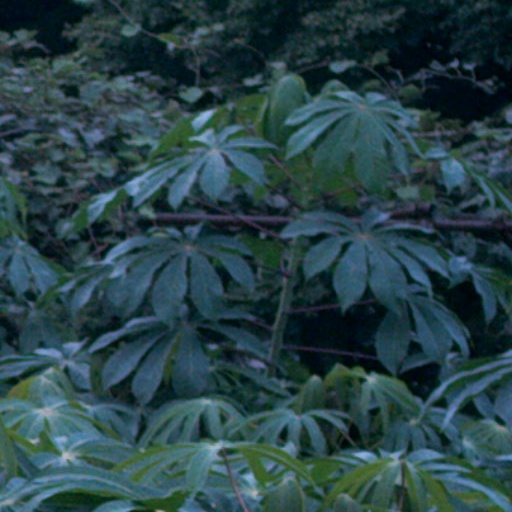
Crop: cassava